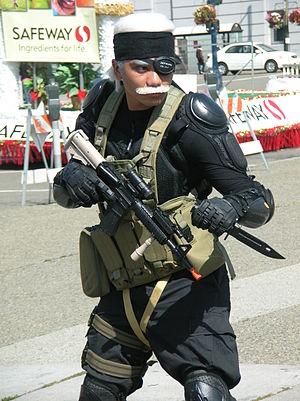
Un cosplayer représentant Solid Snake de Metal Gear Solid 4: Guns of the Patriots.
Solid Snake est un personnage, créé par Hideo Kojima, présent dans la série de jeux vidéo Metal Gear depuis 1987.